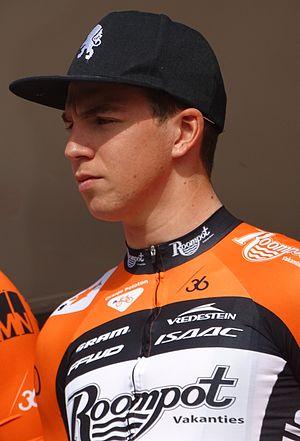
Reportage réalisé le jeudi 16 avril à l'occasion du départ et de l'arrivée du Grand Prix de Denain 2015 à Denain, Nord, Nord-Pas-de-Calais, France.
Dylan Groenewegen, né le 21 juin 1993 à Amsterdam, est un coureur cycliste néerlandais, membre de l'équipe Jumbo Visma. Spécialiste du sprint, il compte notamment à son palmarès un titre de champion des Pays-Bas sur route en 2016 et quatre étapes du Tour de France.